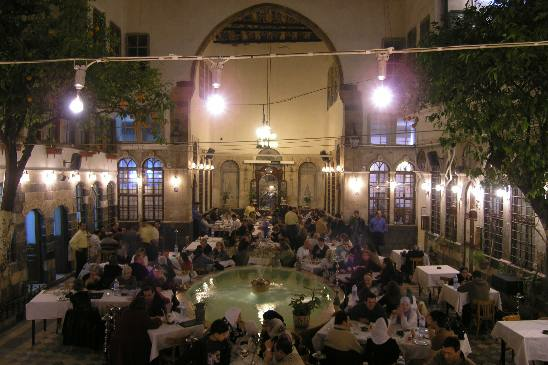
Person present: Yes